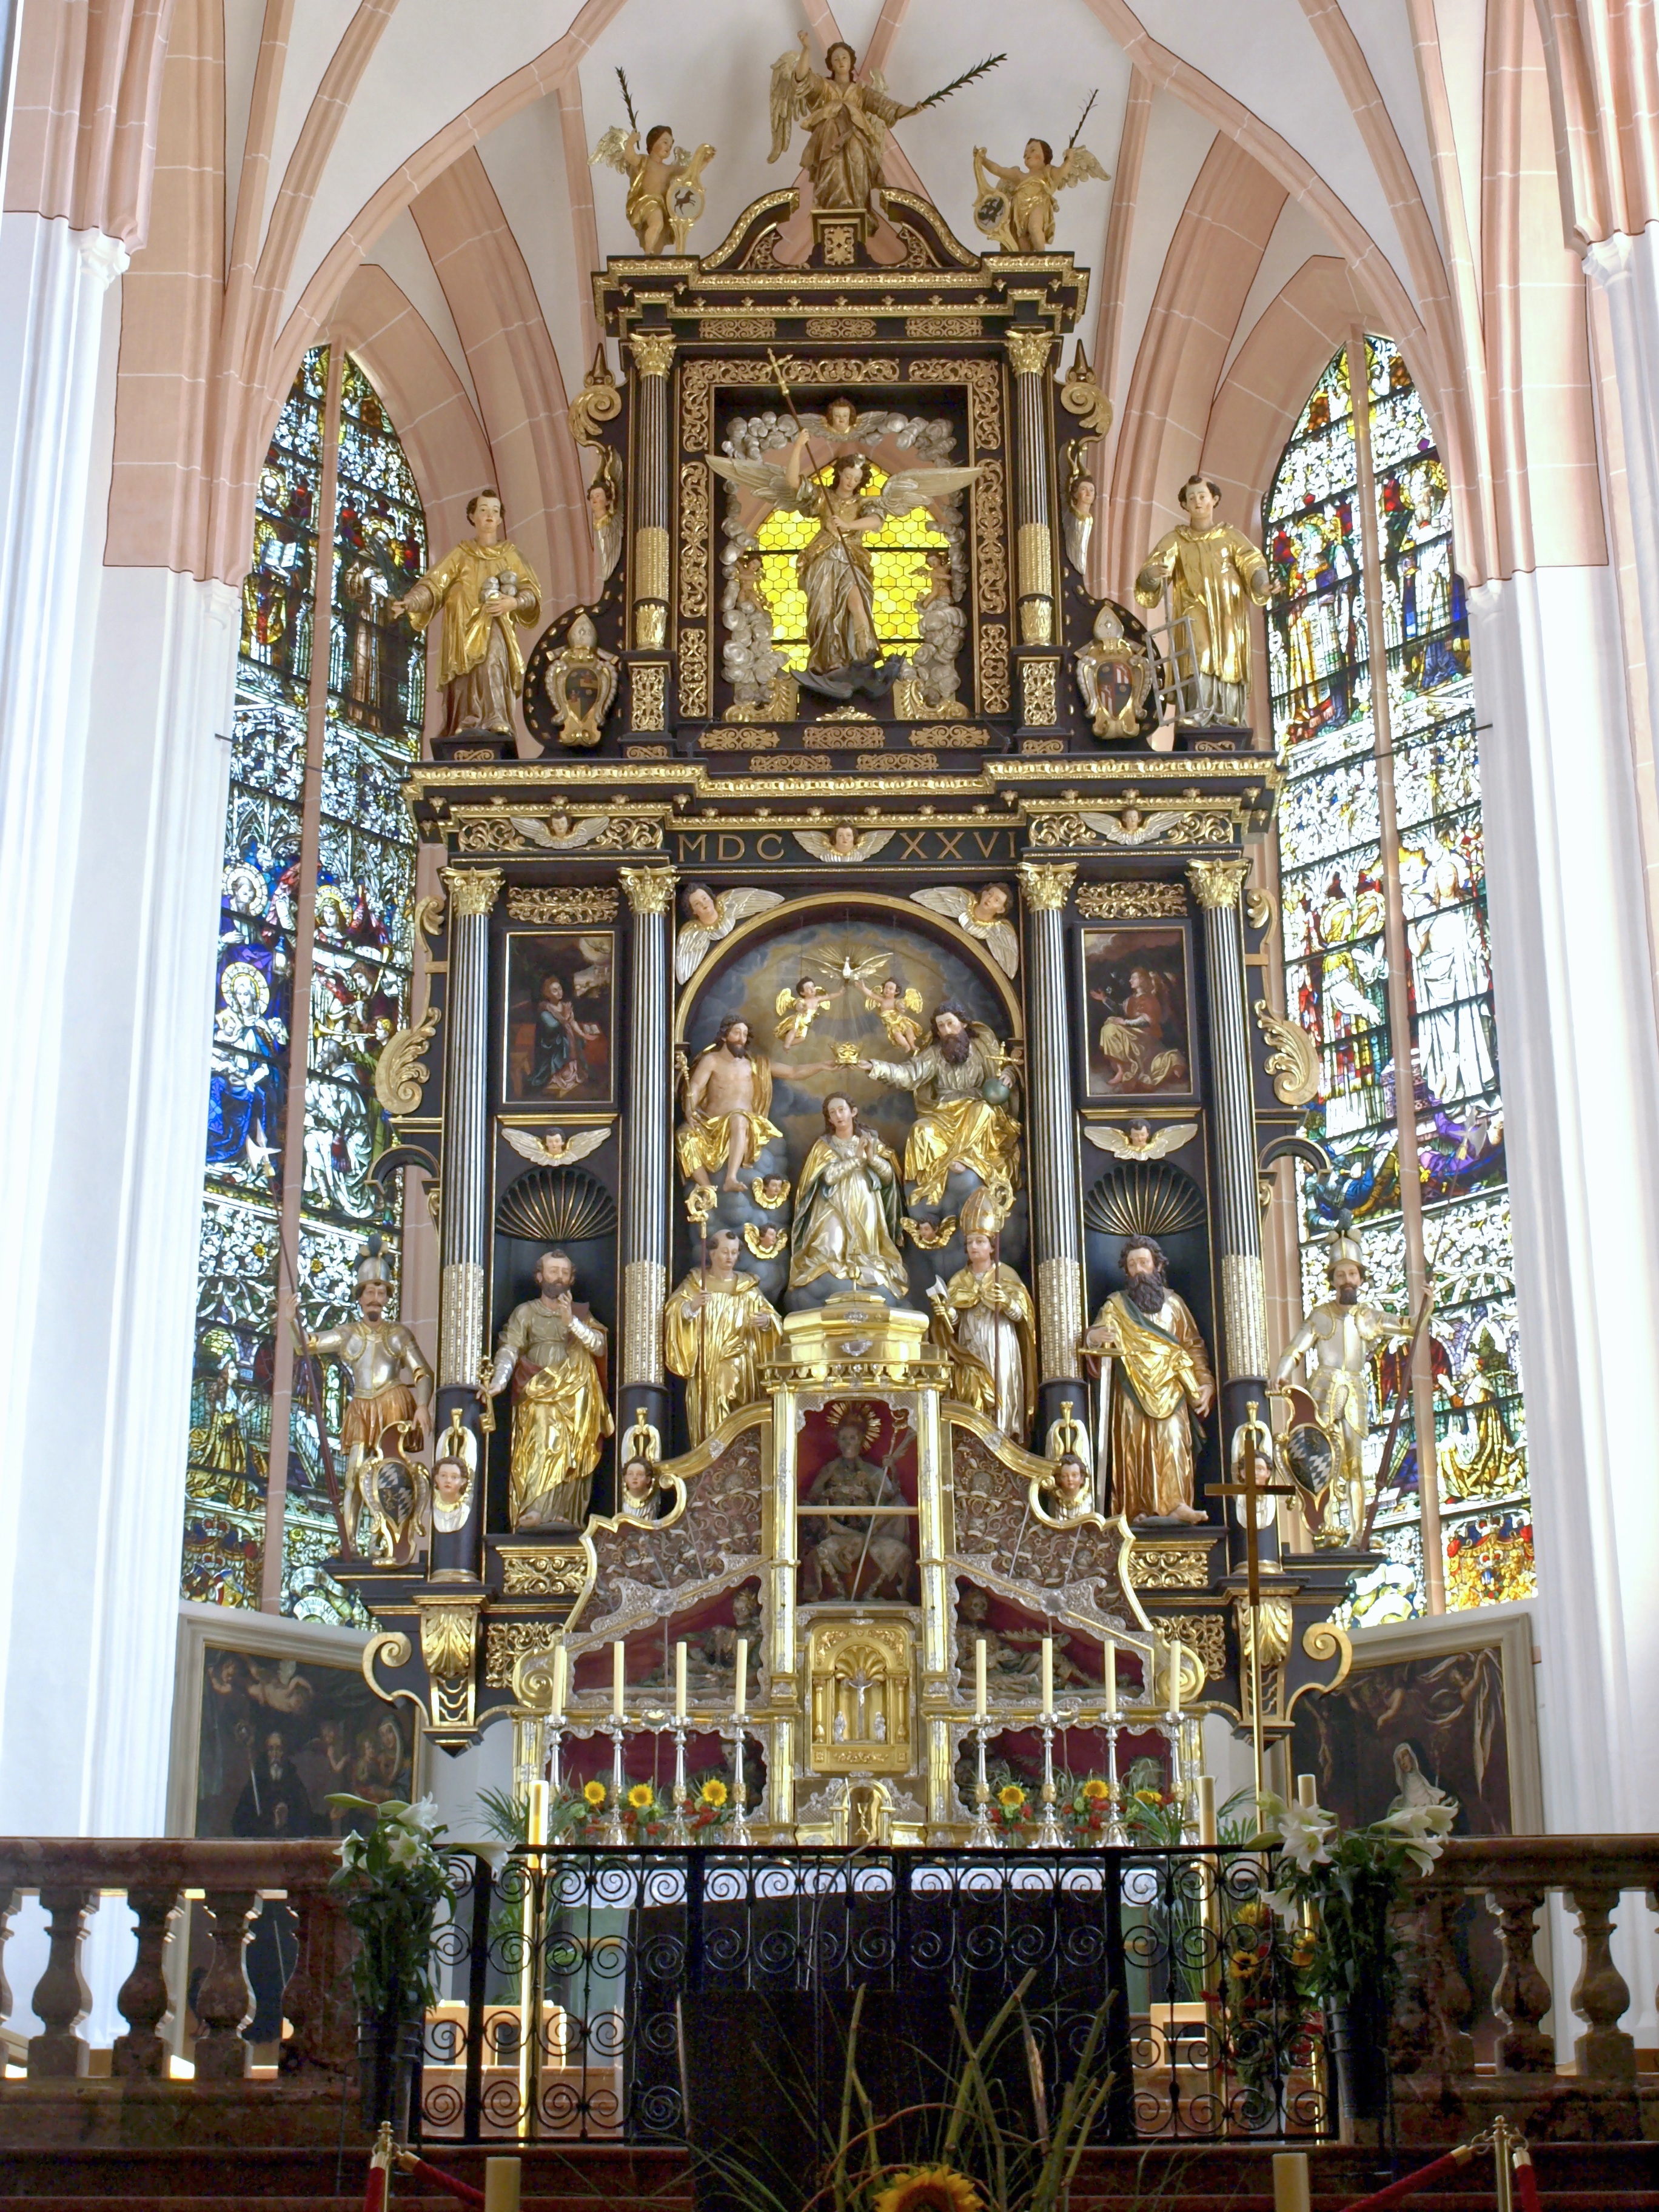
architecture, structure, interior, window, building, religion, church, cathedral, chapel, christian, place of worship, pray, religious, catholic, altar, monastery, synagogue, worship, holy, sacred, basilica, traditional, god, spirituality, mondsee